2002–2004 SARS outbreak among healthcare workers

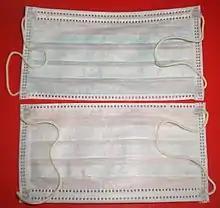
An example of typical surgical masks used by HCWs when interacting with patients.

Surgical masks were suggested to be used by both HCWs and patients. This is because the specifically recommended type of masks do a good job of preventing one's own bacteria and fluid from escaping into the air—keeping both a patient and a HCW's bacteria and fluid to themselves. Less intentionally but also important, these masks discourage patients and HCWs from putting their fingers or hands in contact with the nose and mouth, which could usually allow bacteria to spread from the hand to these areas. Contrary to popular belief, some types of masks do little to prevent fluid and bacteria from coming in contact with the wearer of the mask, but they can still help prevent airborne infection. Therefore, it is important that both the patient and the HCW wear the mask. However, the aforementioned study's results indicate that HCWs wore them much more often than the patients themselves; in fact, fourteen of the HCWS always wore their mask, while only 1 of the patients always wore his/her mask.